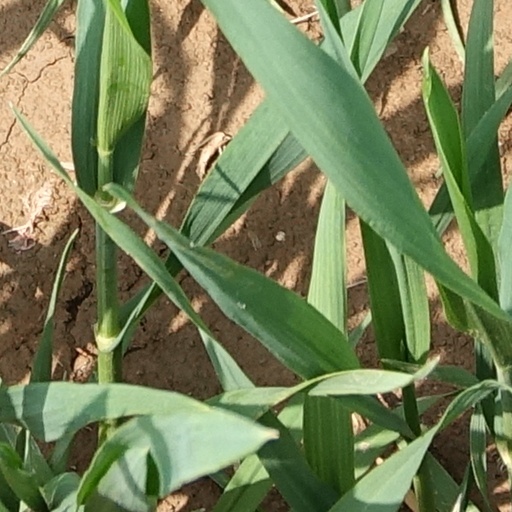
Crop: wheat